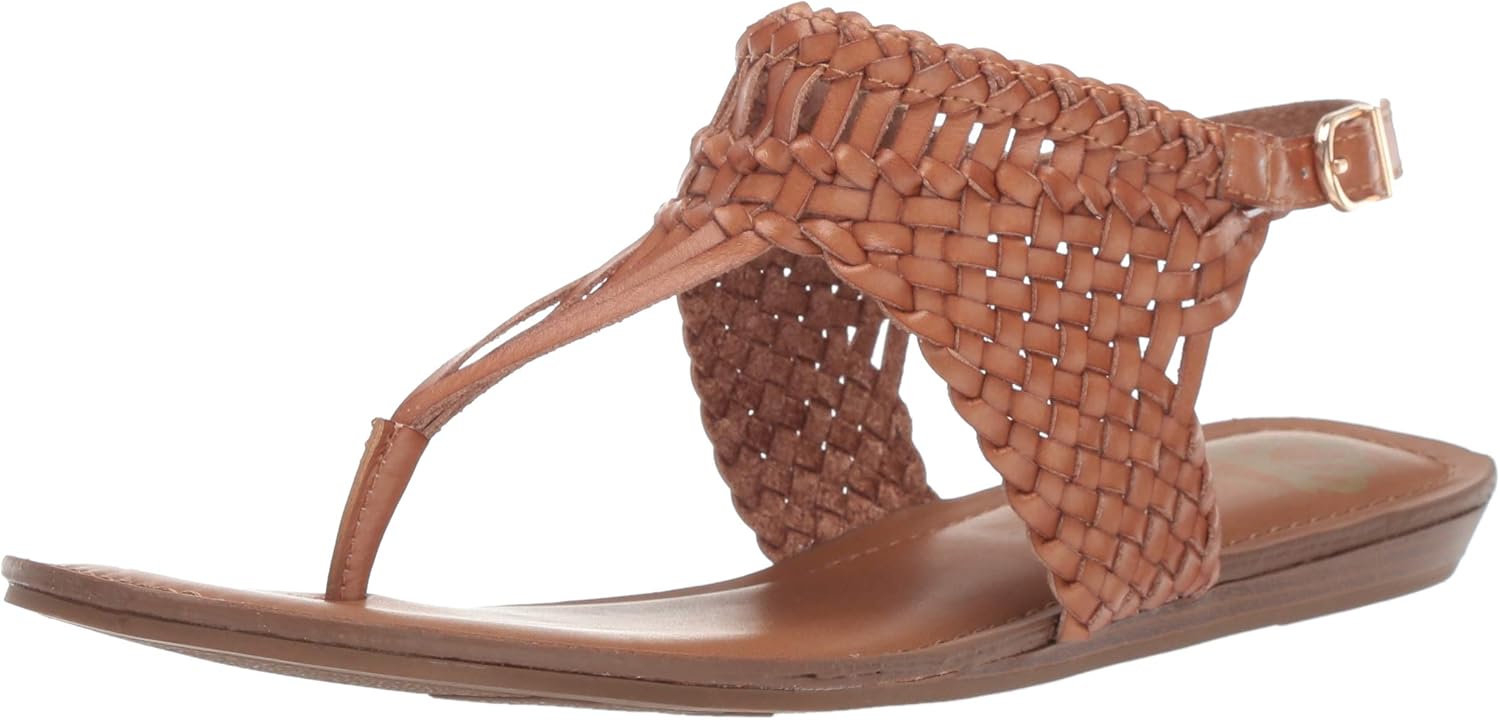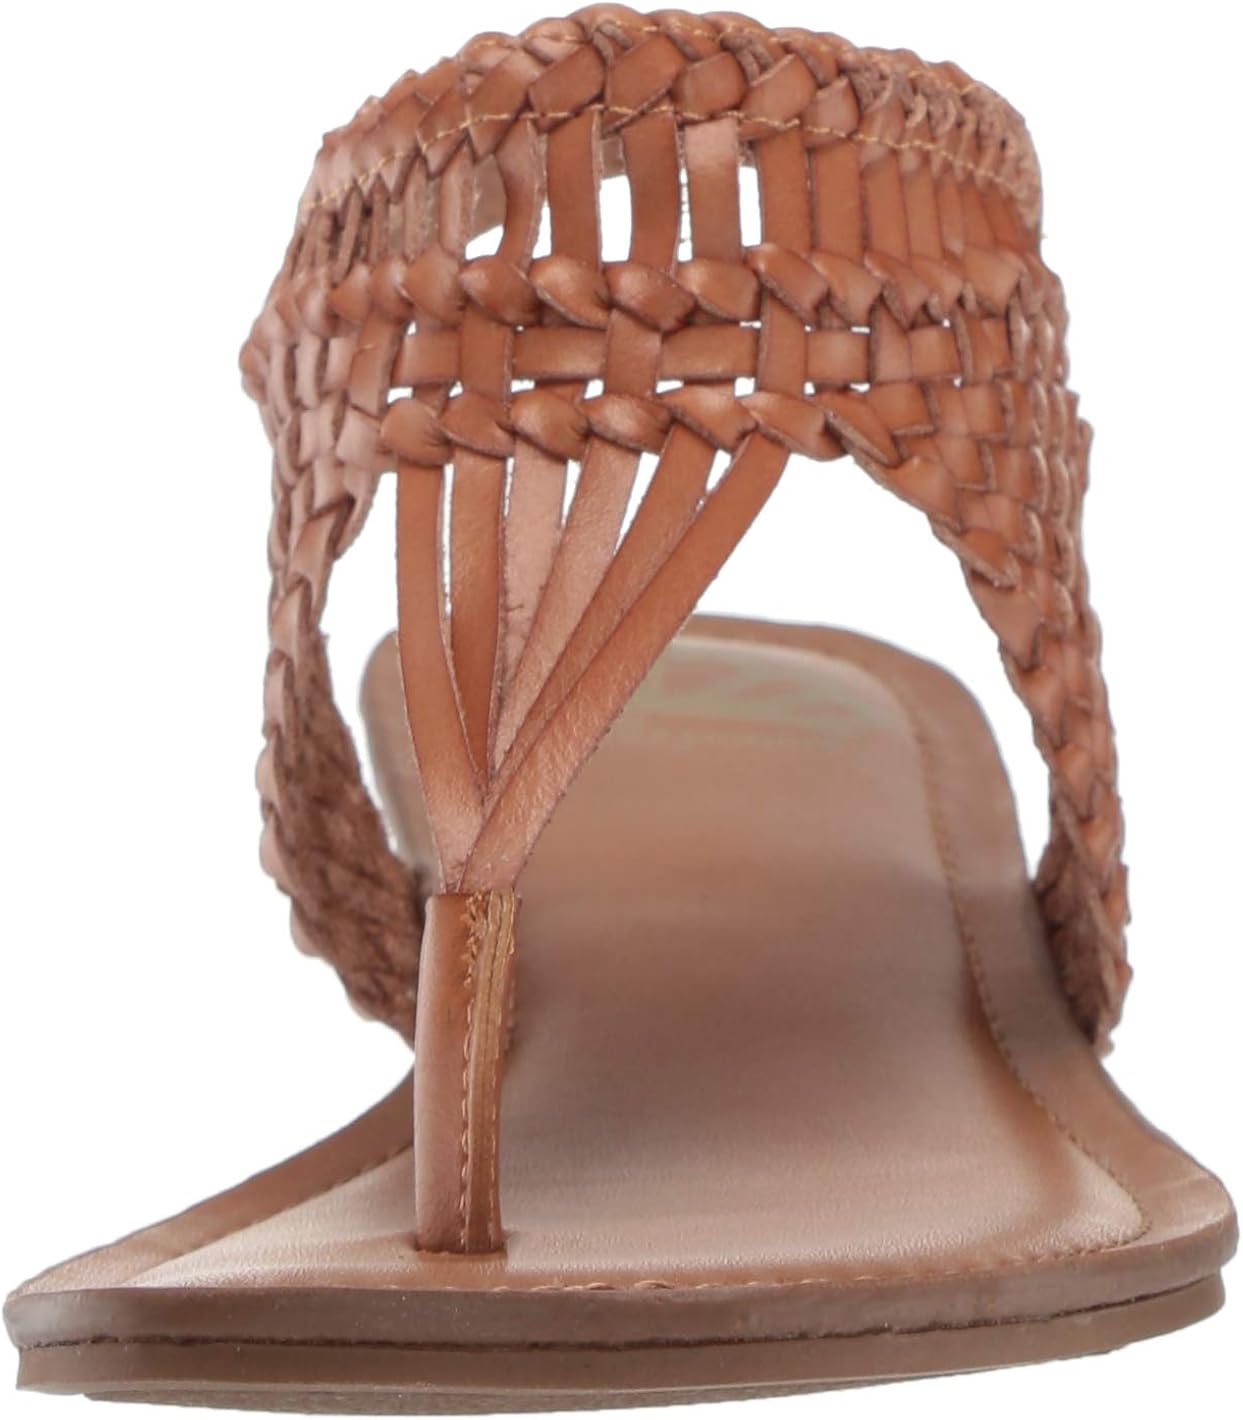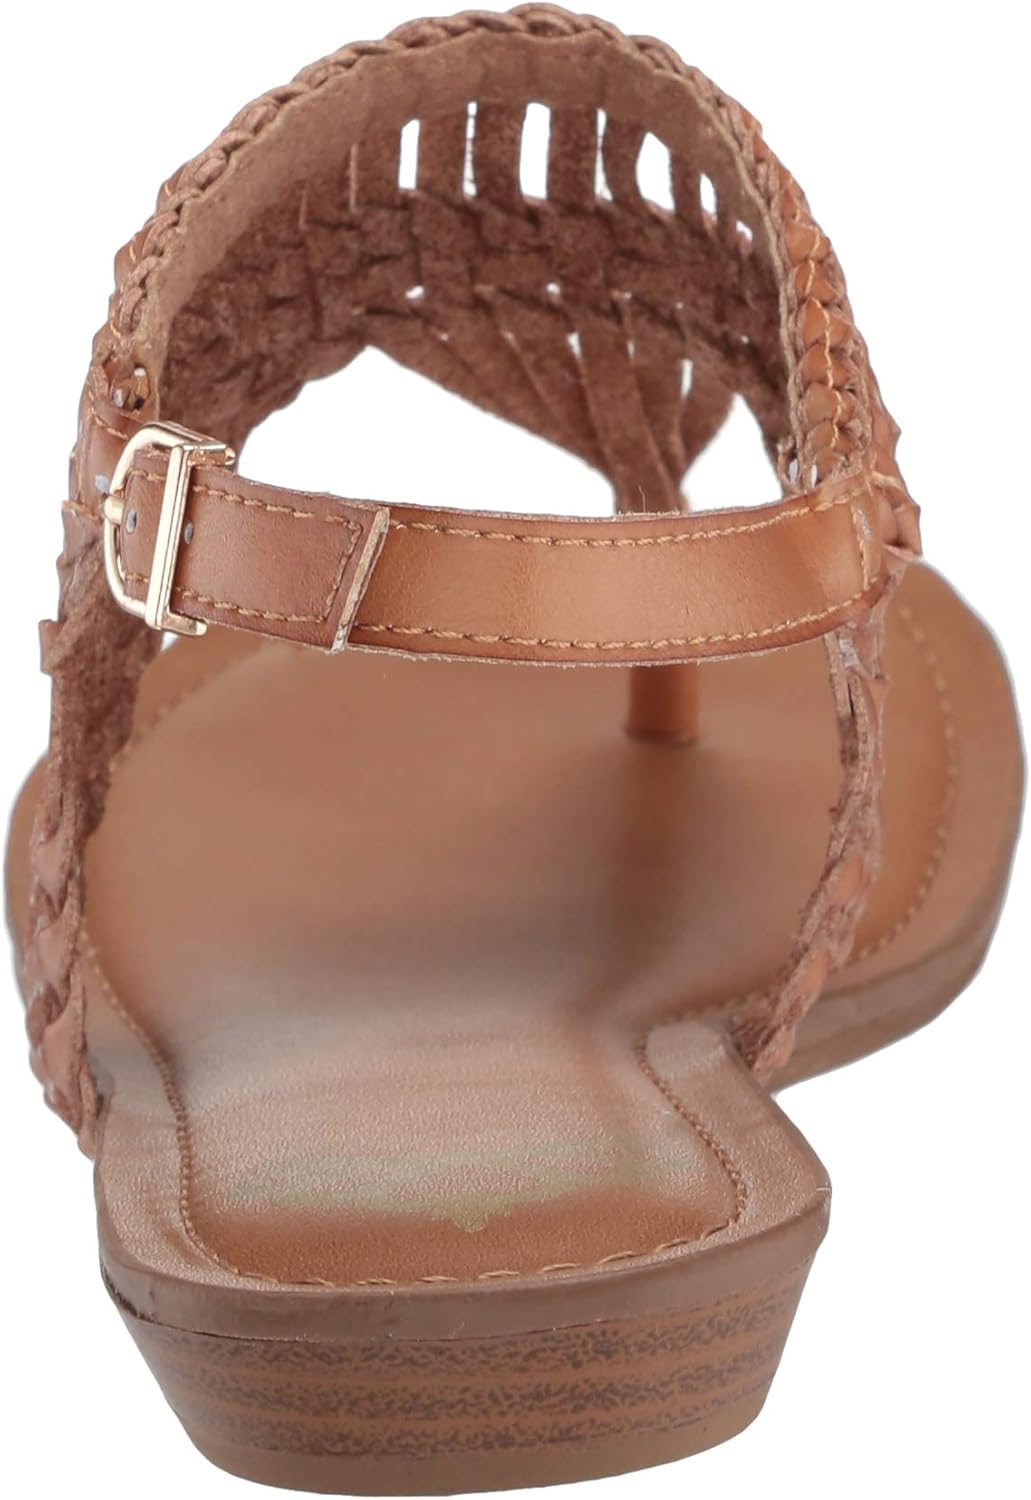
Fergie Women's Senorita Flat Sandal
Category: AMAZON FASHION
Sandal with woven upper detailing and side buckle. Smooth lining, cushioning insole for all-day comfort. Traction outsole.
Features: 100% Synthetic | Imported | Synthetic sole | Padded insole for all-day comfort | Traction outsole | 0.5 inch sliver wedge